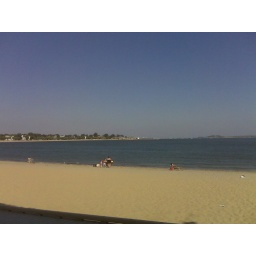
Beach by my house from my bike ride